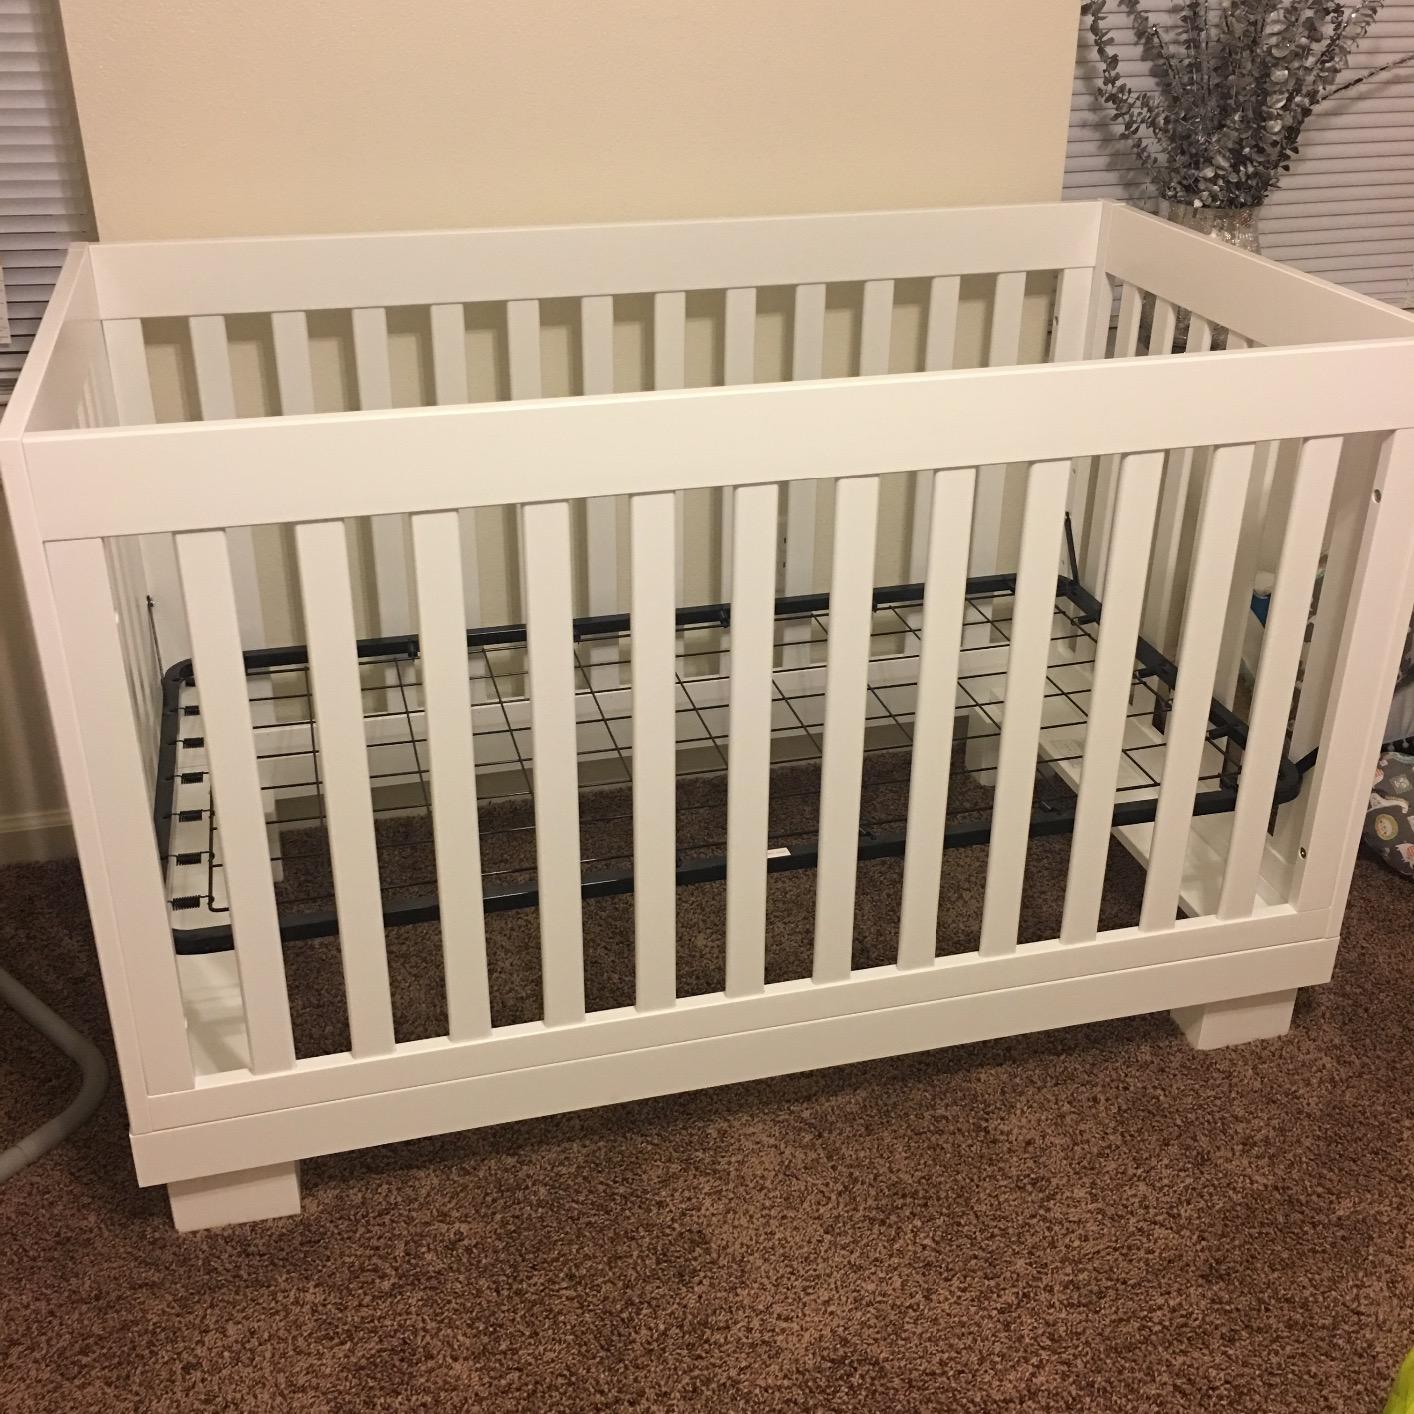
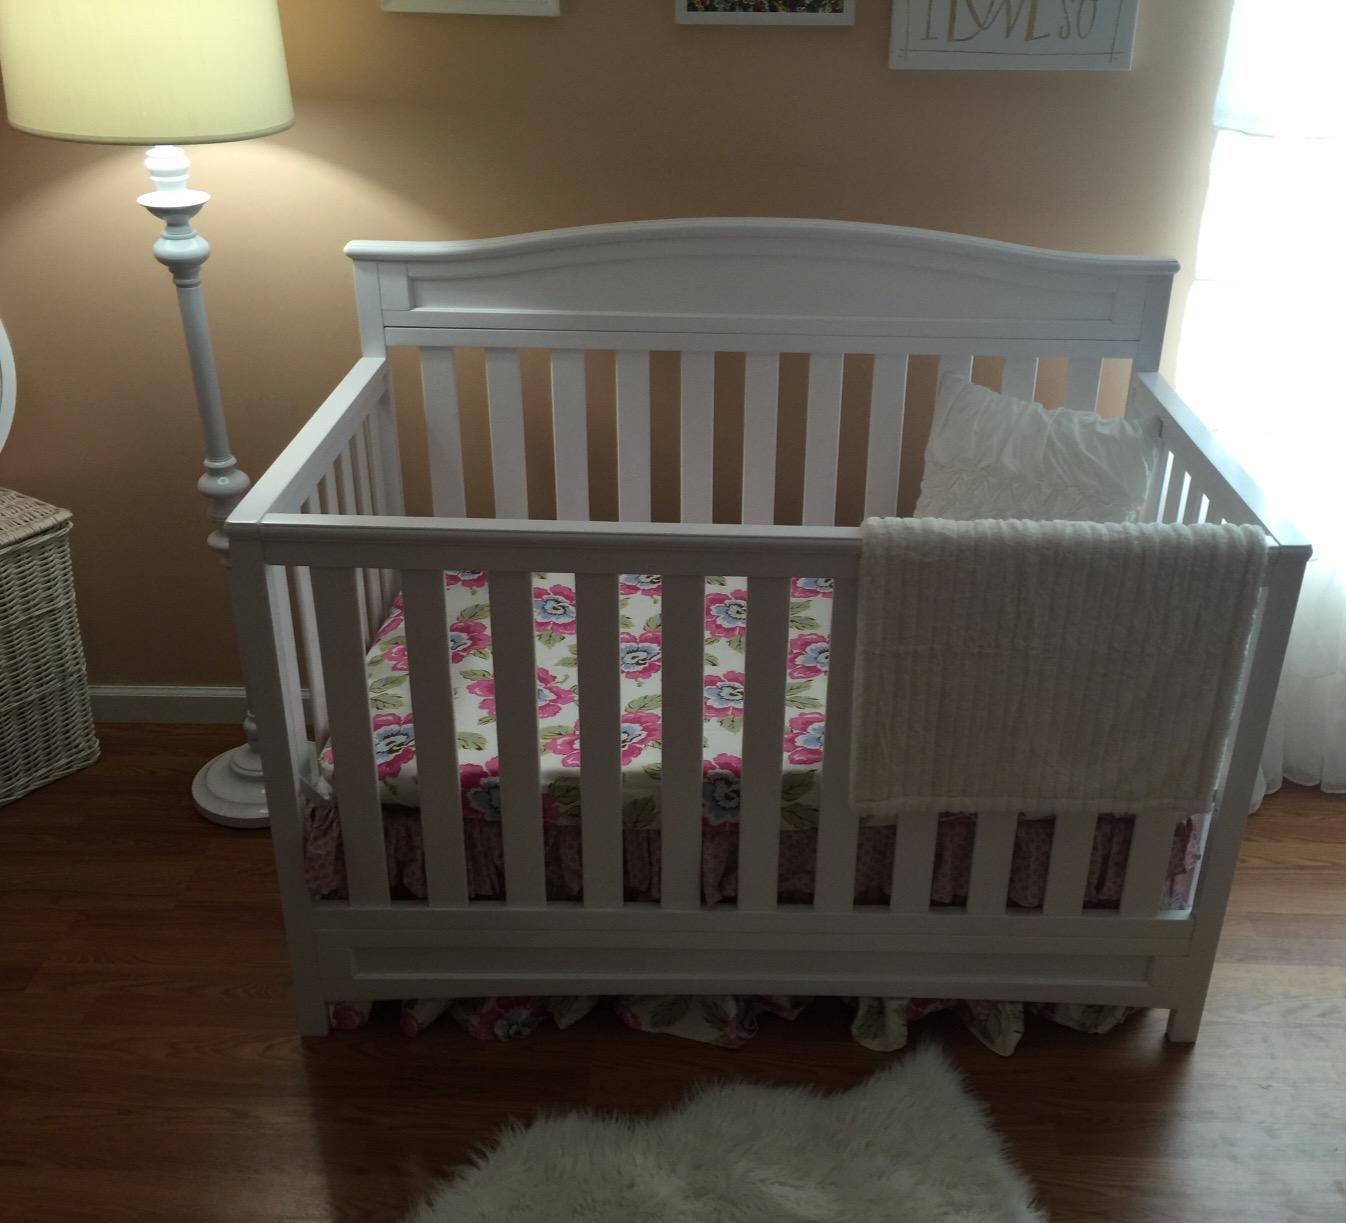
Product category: products_crib
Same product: no